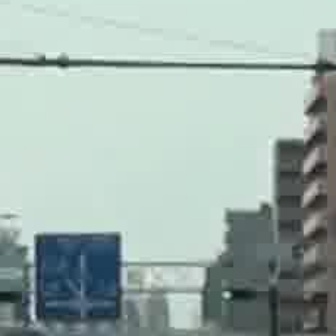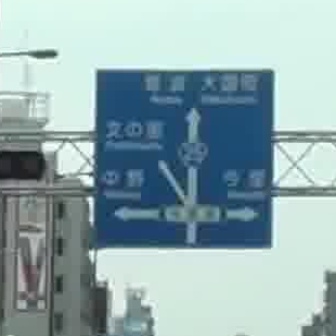
  Please identify the target specified by the bounding box [34,234,117,317] in the first image and locate it in the second image. Return the coordinates in [x_min,y_min,x_max,y_max] format.
Answer: [93,66,271,244]